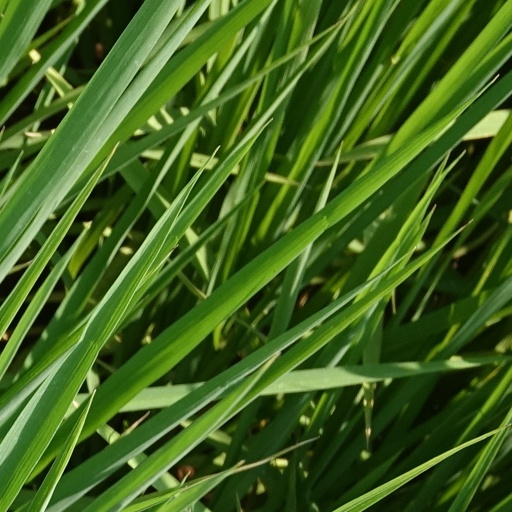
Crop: rice